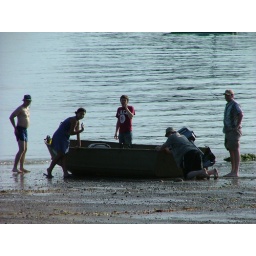
Getting boat in the water